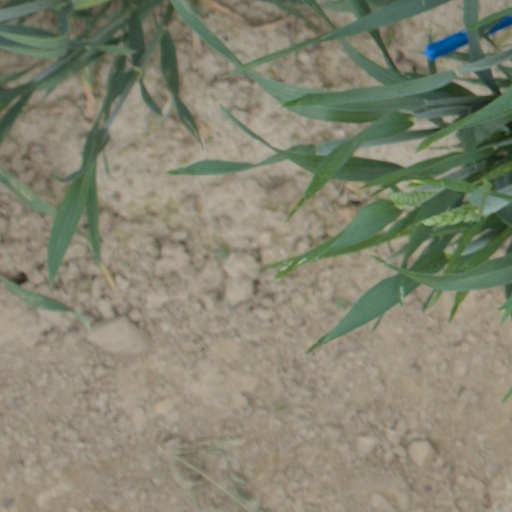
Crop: wheat